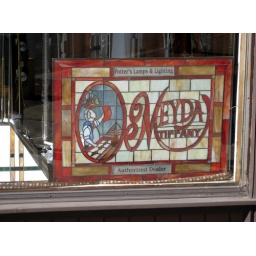
A stained glass sign in a display window at Potter's Lamps &amp;amp; Lighting in Muskegon Heights